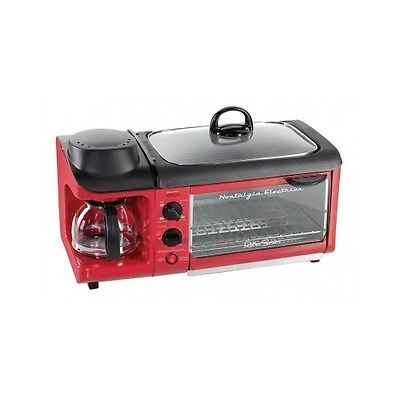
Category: toaster